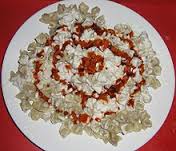
Yemek: manti